Answer in natural language. Considering the relative positions, where is white rectangular dining table (highlighted by a red box) with respect to framed landscape photograph with black wood frame (highlighted by a green box)? Choose between the following options: left or right
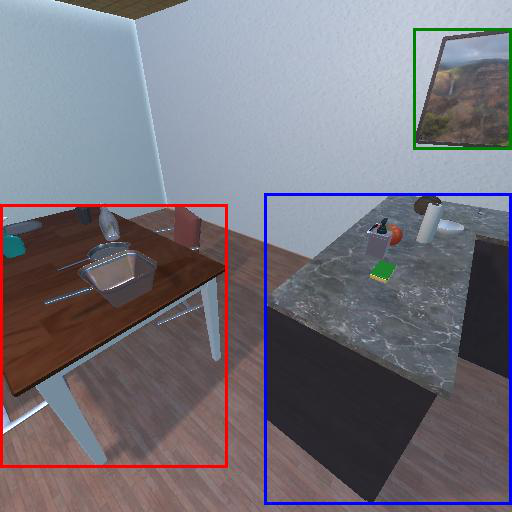
<answer>left</answer>